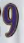
Number: 9